1989 Loma Prieta earthquake

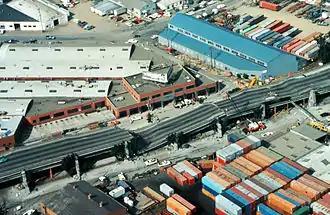

On October 17, 1989, at 5:04 p.m. PST, the Loma Prieta earthquake occurred at the Central Coast of California. The shock was centered in The Forest of Nisene Marks State Park in Santa Cruz County, approximately 10 mi (16 km) northeast of Santa Cruz on a section of the San Andreas Fault System and was named for the nearby Loma Prieta Peak in the Santa Cruz Mountains. With an magnitude of 6.9 and a maximum Modified Mercalli intensity of IX ("Violent"), the shock was responsible for 63 deaths and 3,757 injuries. The Loma Prieta segment of the San Andreas Fault System had been relatively inactive since the 1906 San Francisco earthquake (to the degree that it was designated a seismic gap) until two moderate foreshocks occurred in June 1988 and again in August 1989.